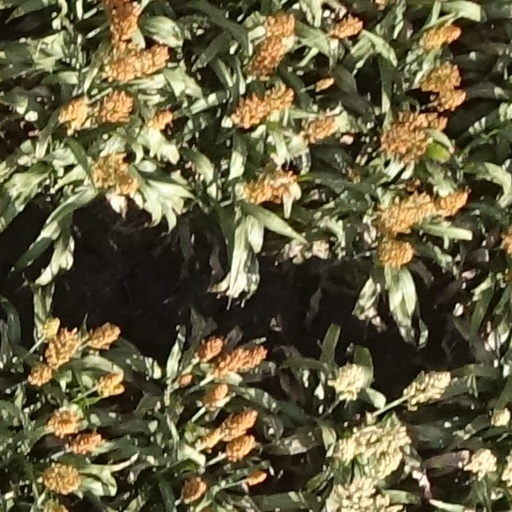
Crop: sorghum